Kōnosuke Matsushita

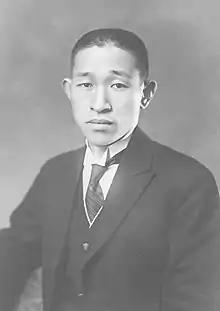
Matsushita in 1929

was a Japanese industrialist who founded Panasonic, the largest Japanese consumer electronics company. Matsushita is referred to as the "God of Management" in Japan.